Persecution of Uyghurs in China

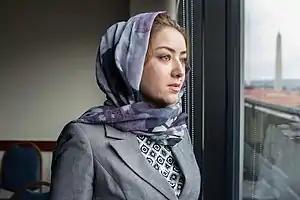
Mihrigul Tursun, a former detainee of the Xinjiang internment camps

During the run-up to the 2008 Beijing Olympics, the Chinese state began to emphasize "weiwen" (stability maintenance) which led to an intensification of repression across the country. Some within the Party warned that increased action to combat instability which might not even exist could lead to a spiral of repression and unrest.